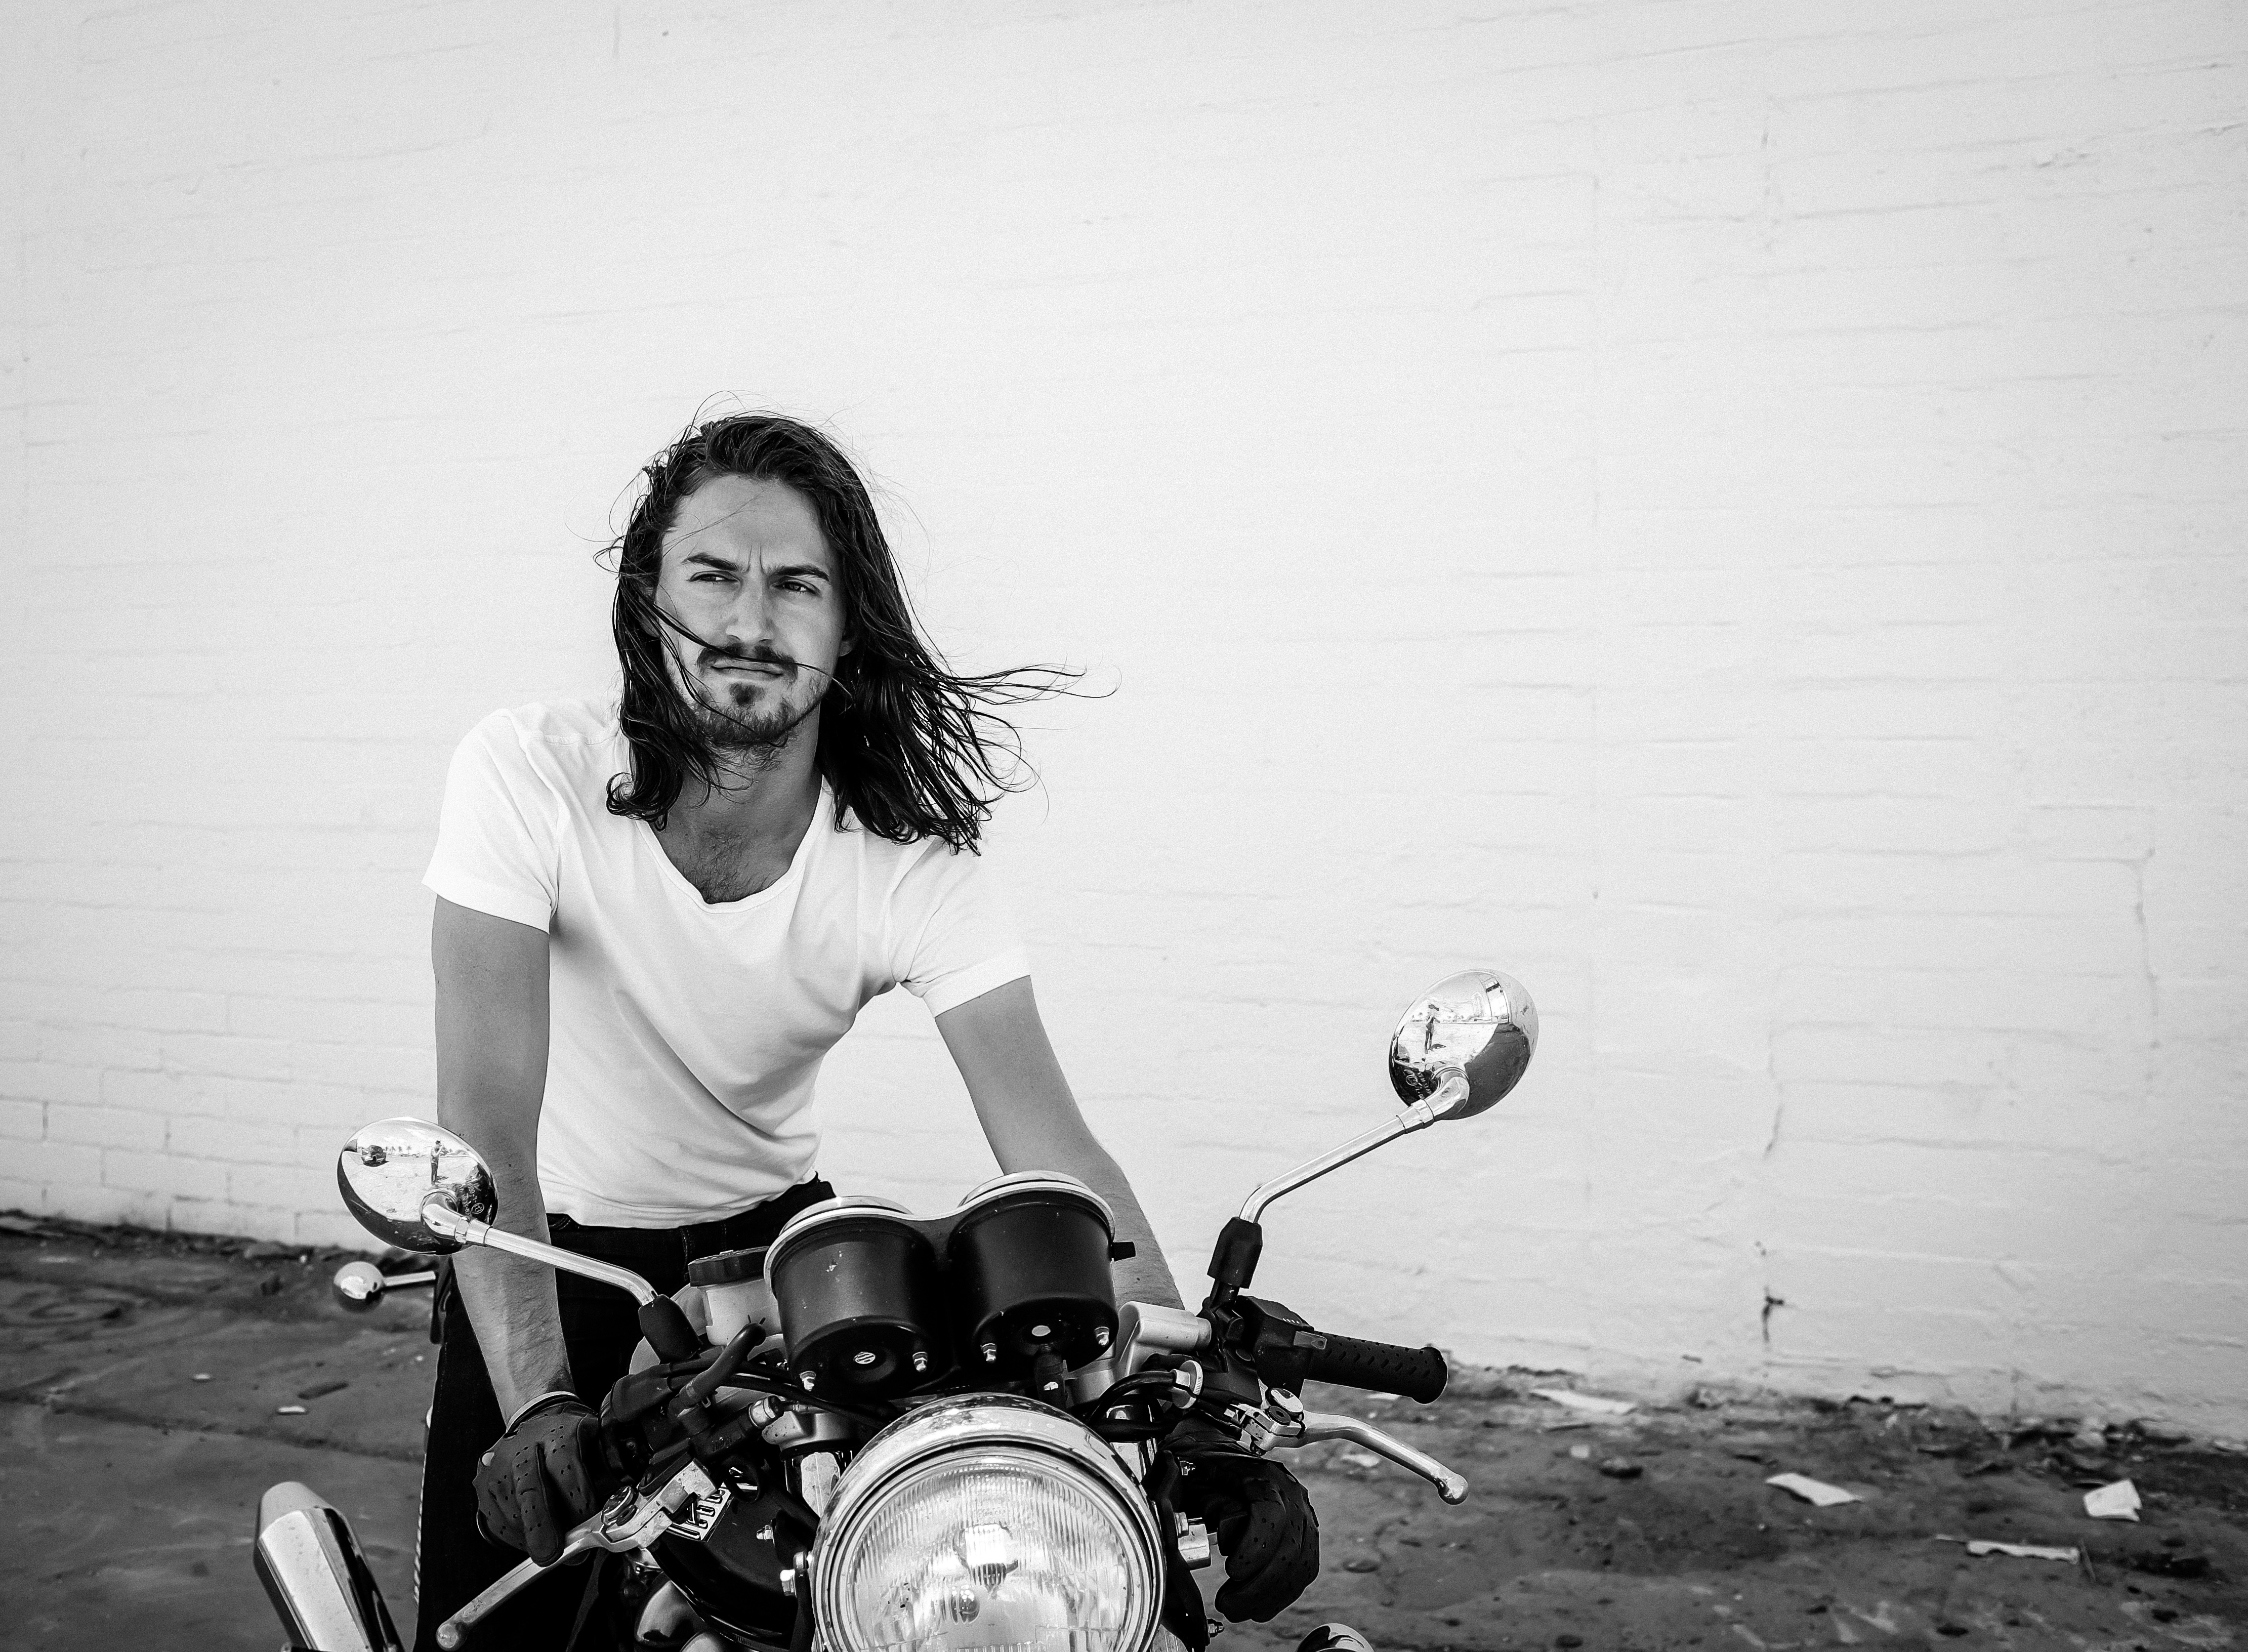
black and white, white, photography, vehicle, motorcycle, sitting, black, monochrome, photograph, photo shoot, monochrome photography, human positions